Bedford Depot

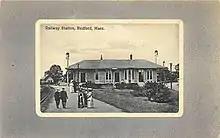
An early-20th-century postcard of the station

The Lexington and West Cambridge Railroad was built to what is now Lexington Center in 1845–46, and bought by the Boston and Lowell Railroad in 1870 in order to prevent the line from building an alternate route to Lowell via Bedford. In August 1873, the subsidiary Middlesex Central Railroad opened an extension to Concord Center via Bedford. A Victorian-style passenger station was built in 1874.